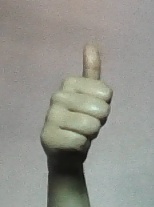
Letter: aleff